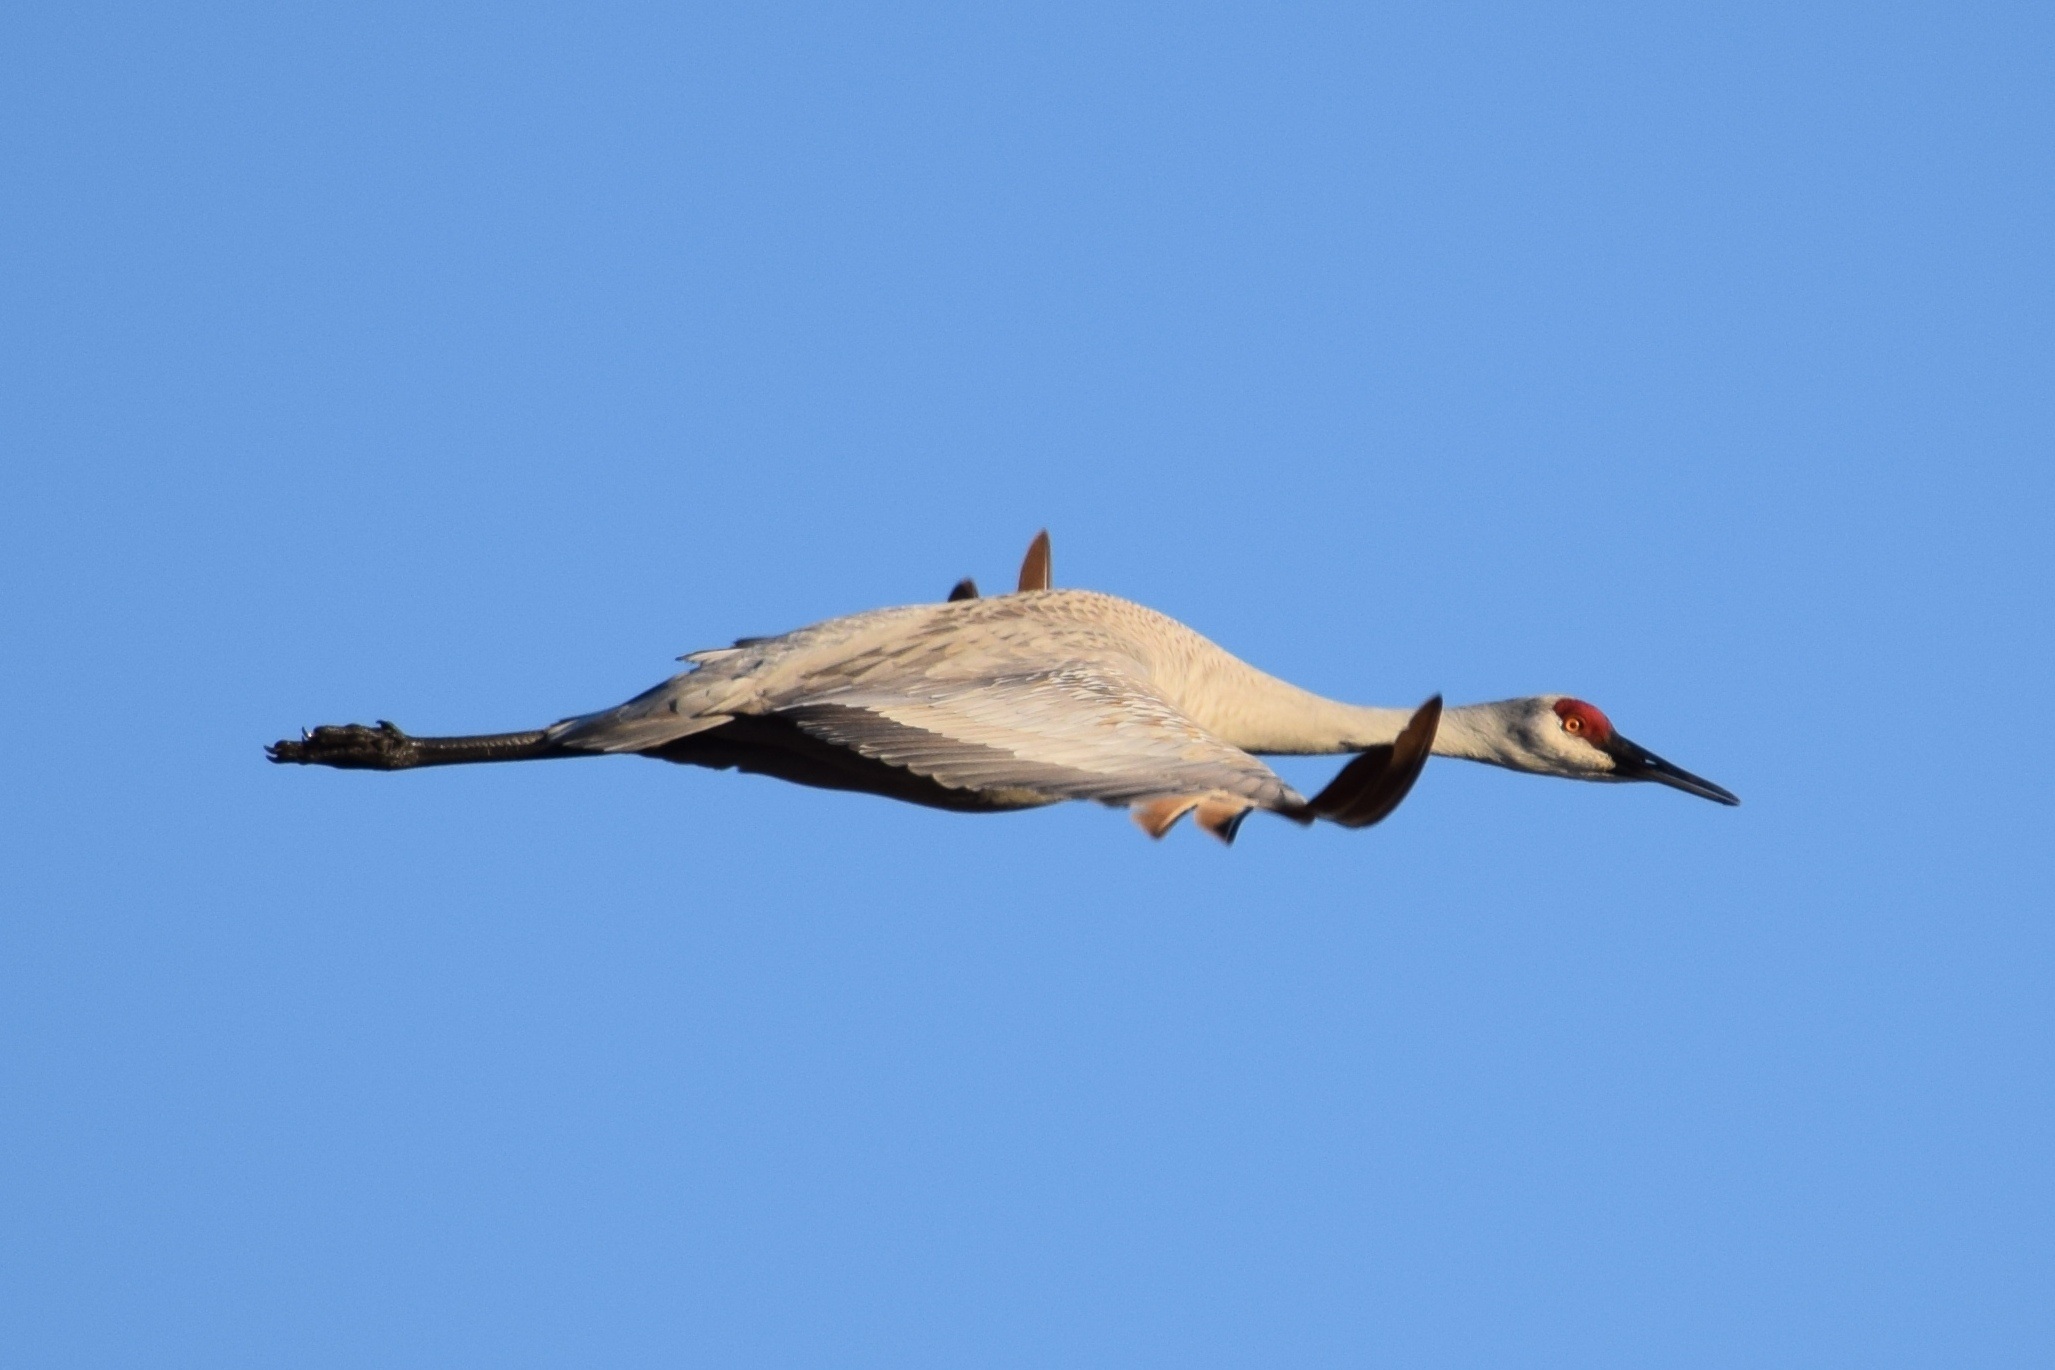
bird, wing, sky, flying, airplane, wildlife, flight, duck, crane, waterfowl, water bird, sandhill, ducks geese and swans, bird flying